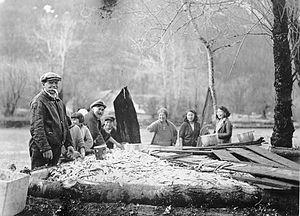
Les Nuxalk, également appelés Bella Coola, sont un peuple nord-amérindien du Nord-Ouest Pacifique, appartenant au groupe Salish.